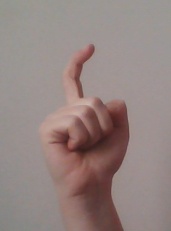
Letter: ra